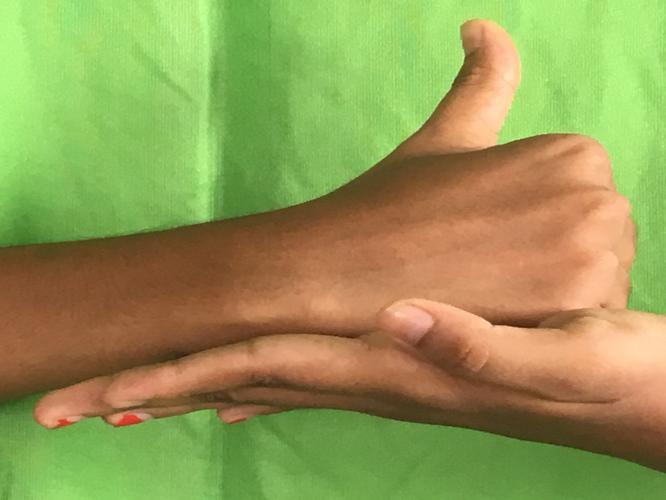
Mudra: Shivalinga
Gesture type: double_hand